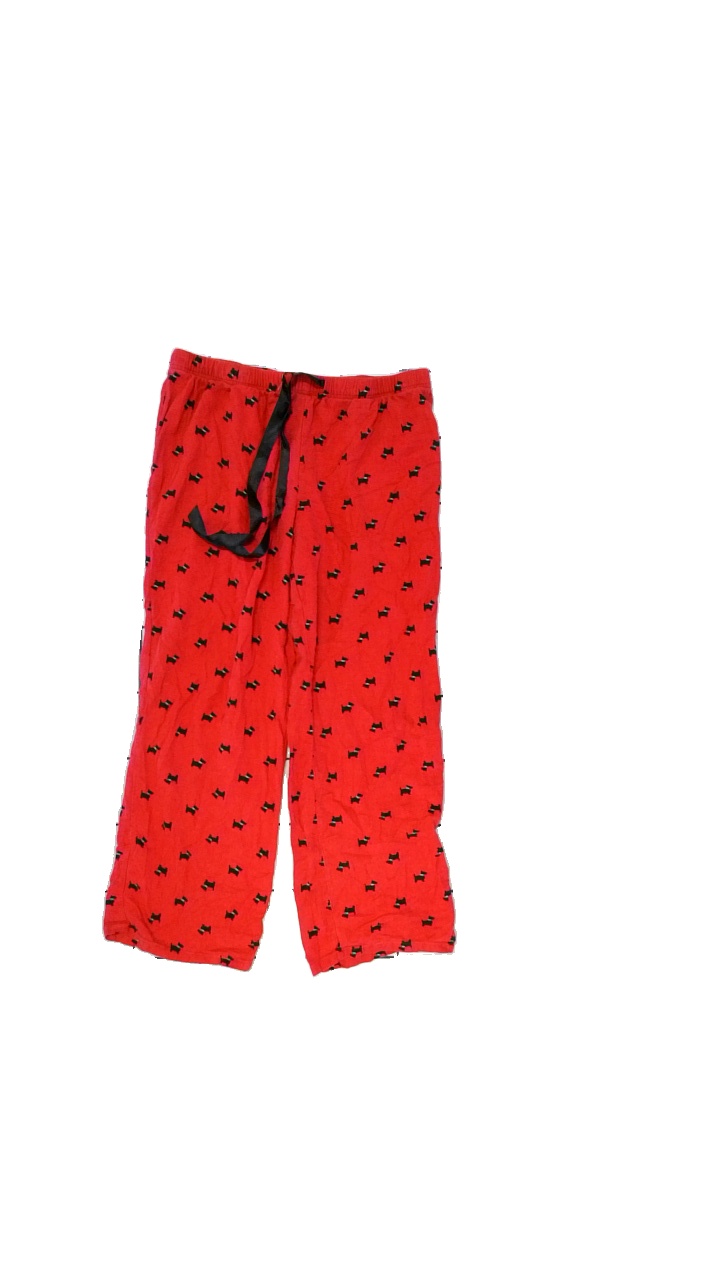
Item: Pajamas (Ladies)
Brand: Sonoma
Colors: Red, Black
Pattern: Other
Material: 100% cotton
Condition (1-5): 1
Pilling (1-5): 1
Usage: Export
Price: <50